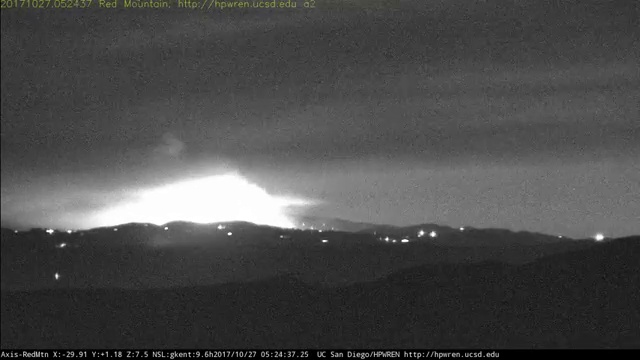
Fire: yes
Smoke: no